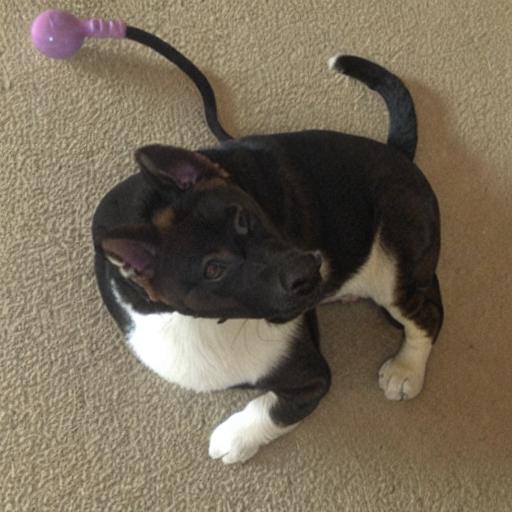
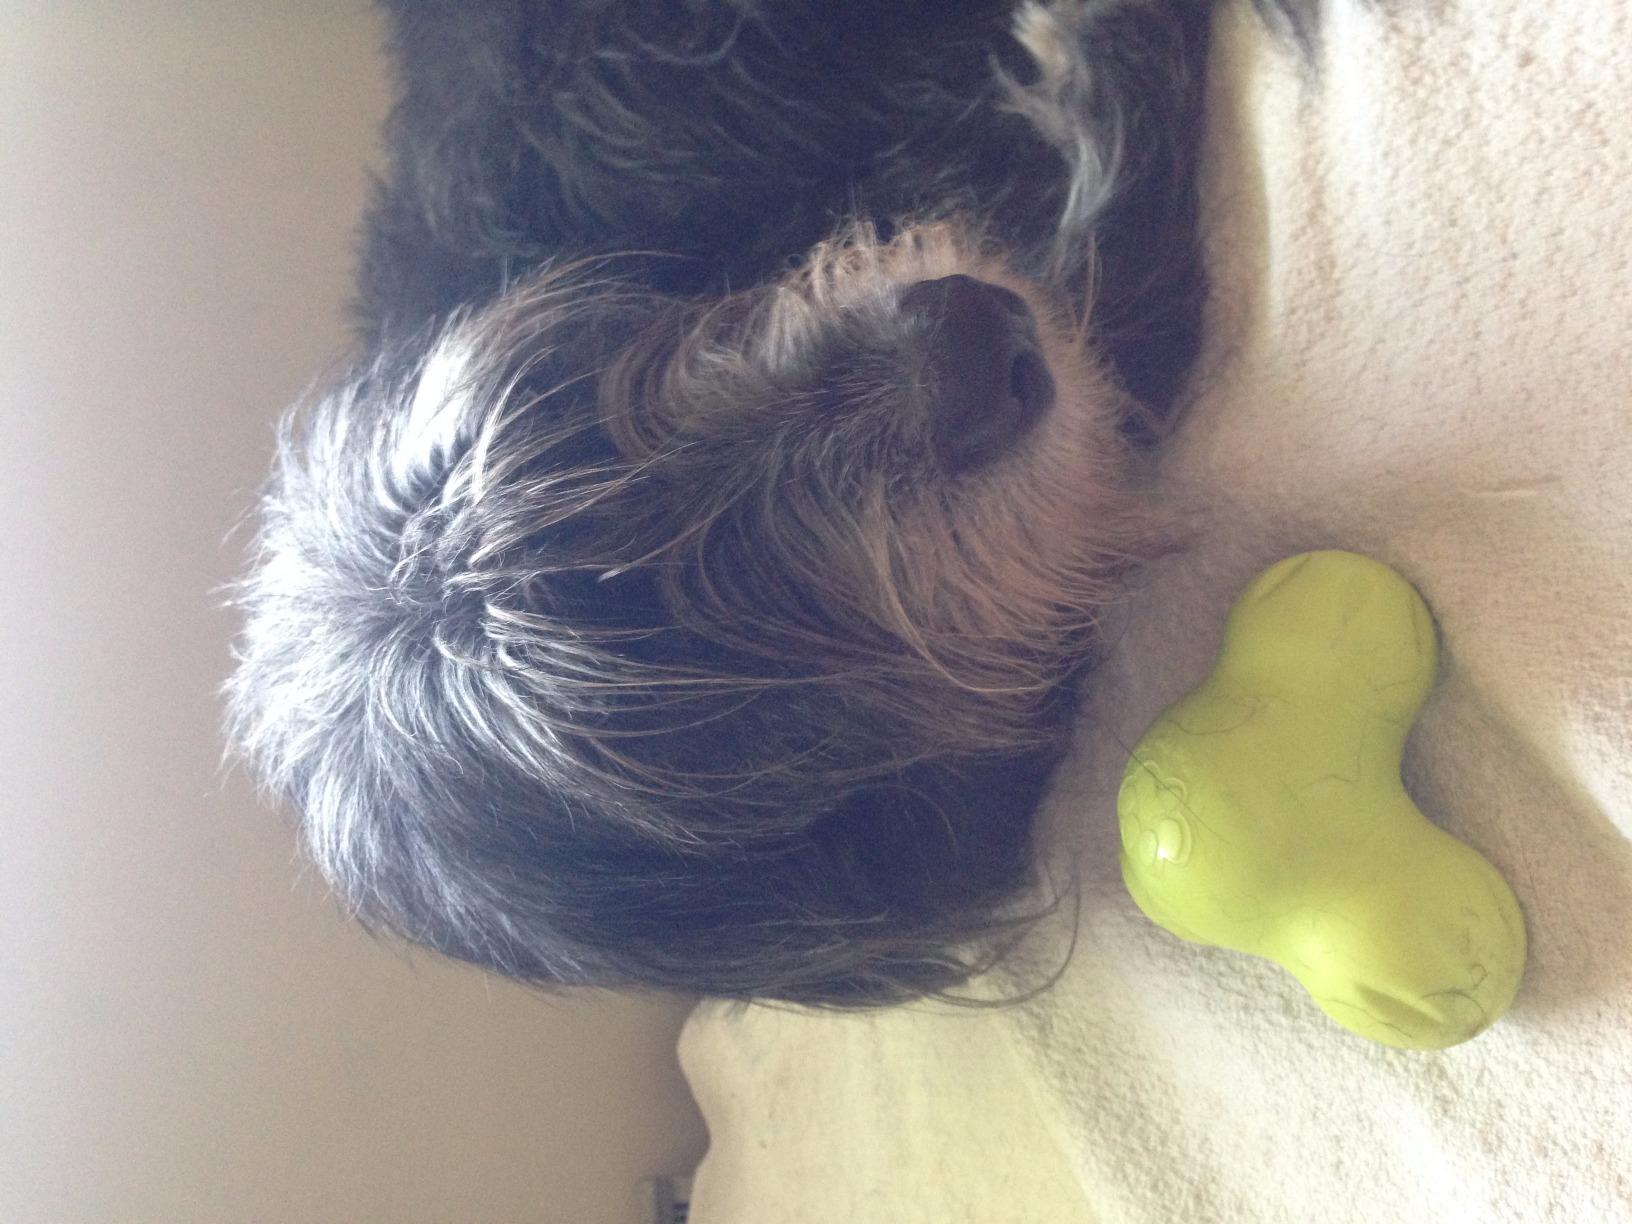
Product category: items_toy
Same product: no